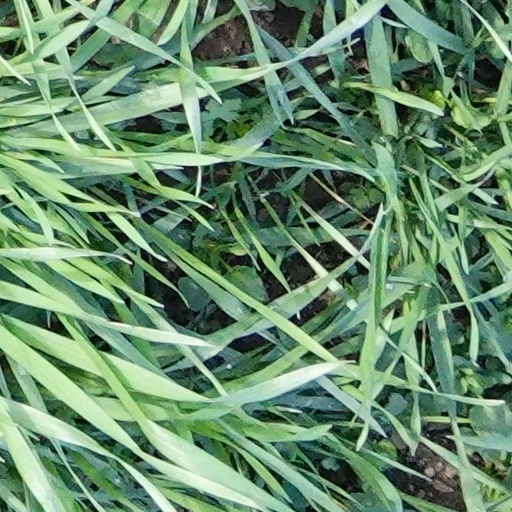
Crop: wheat